2014–15 Chicago Bulls season

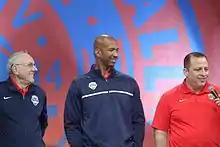
Tom Thibodeau (right) was selected as an assistant coach for the 2014 United States FIBA Basketball World Cup team.

On June 21, Tornike Shengelia, an unrestricted free agent, went overseas, signing with Saski Baskonia. D. J. Augustin signed a contract with the Detroit Pistons on July 15. On the same day, the Bulls waived Lou Amundson, Ronnie Brewer, and Mike James. The Bulls then waived 12-year veteran and two-time NBA All-Star Carlos Boozer on July 17. On July 24, Jimmer Fredette signed with the New Orleans Pelicans.